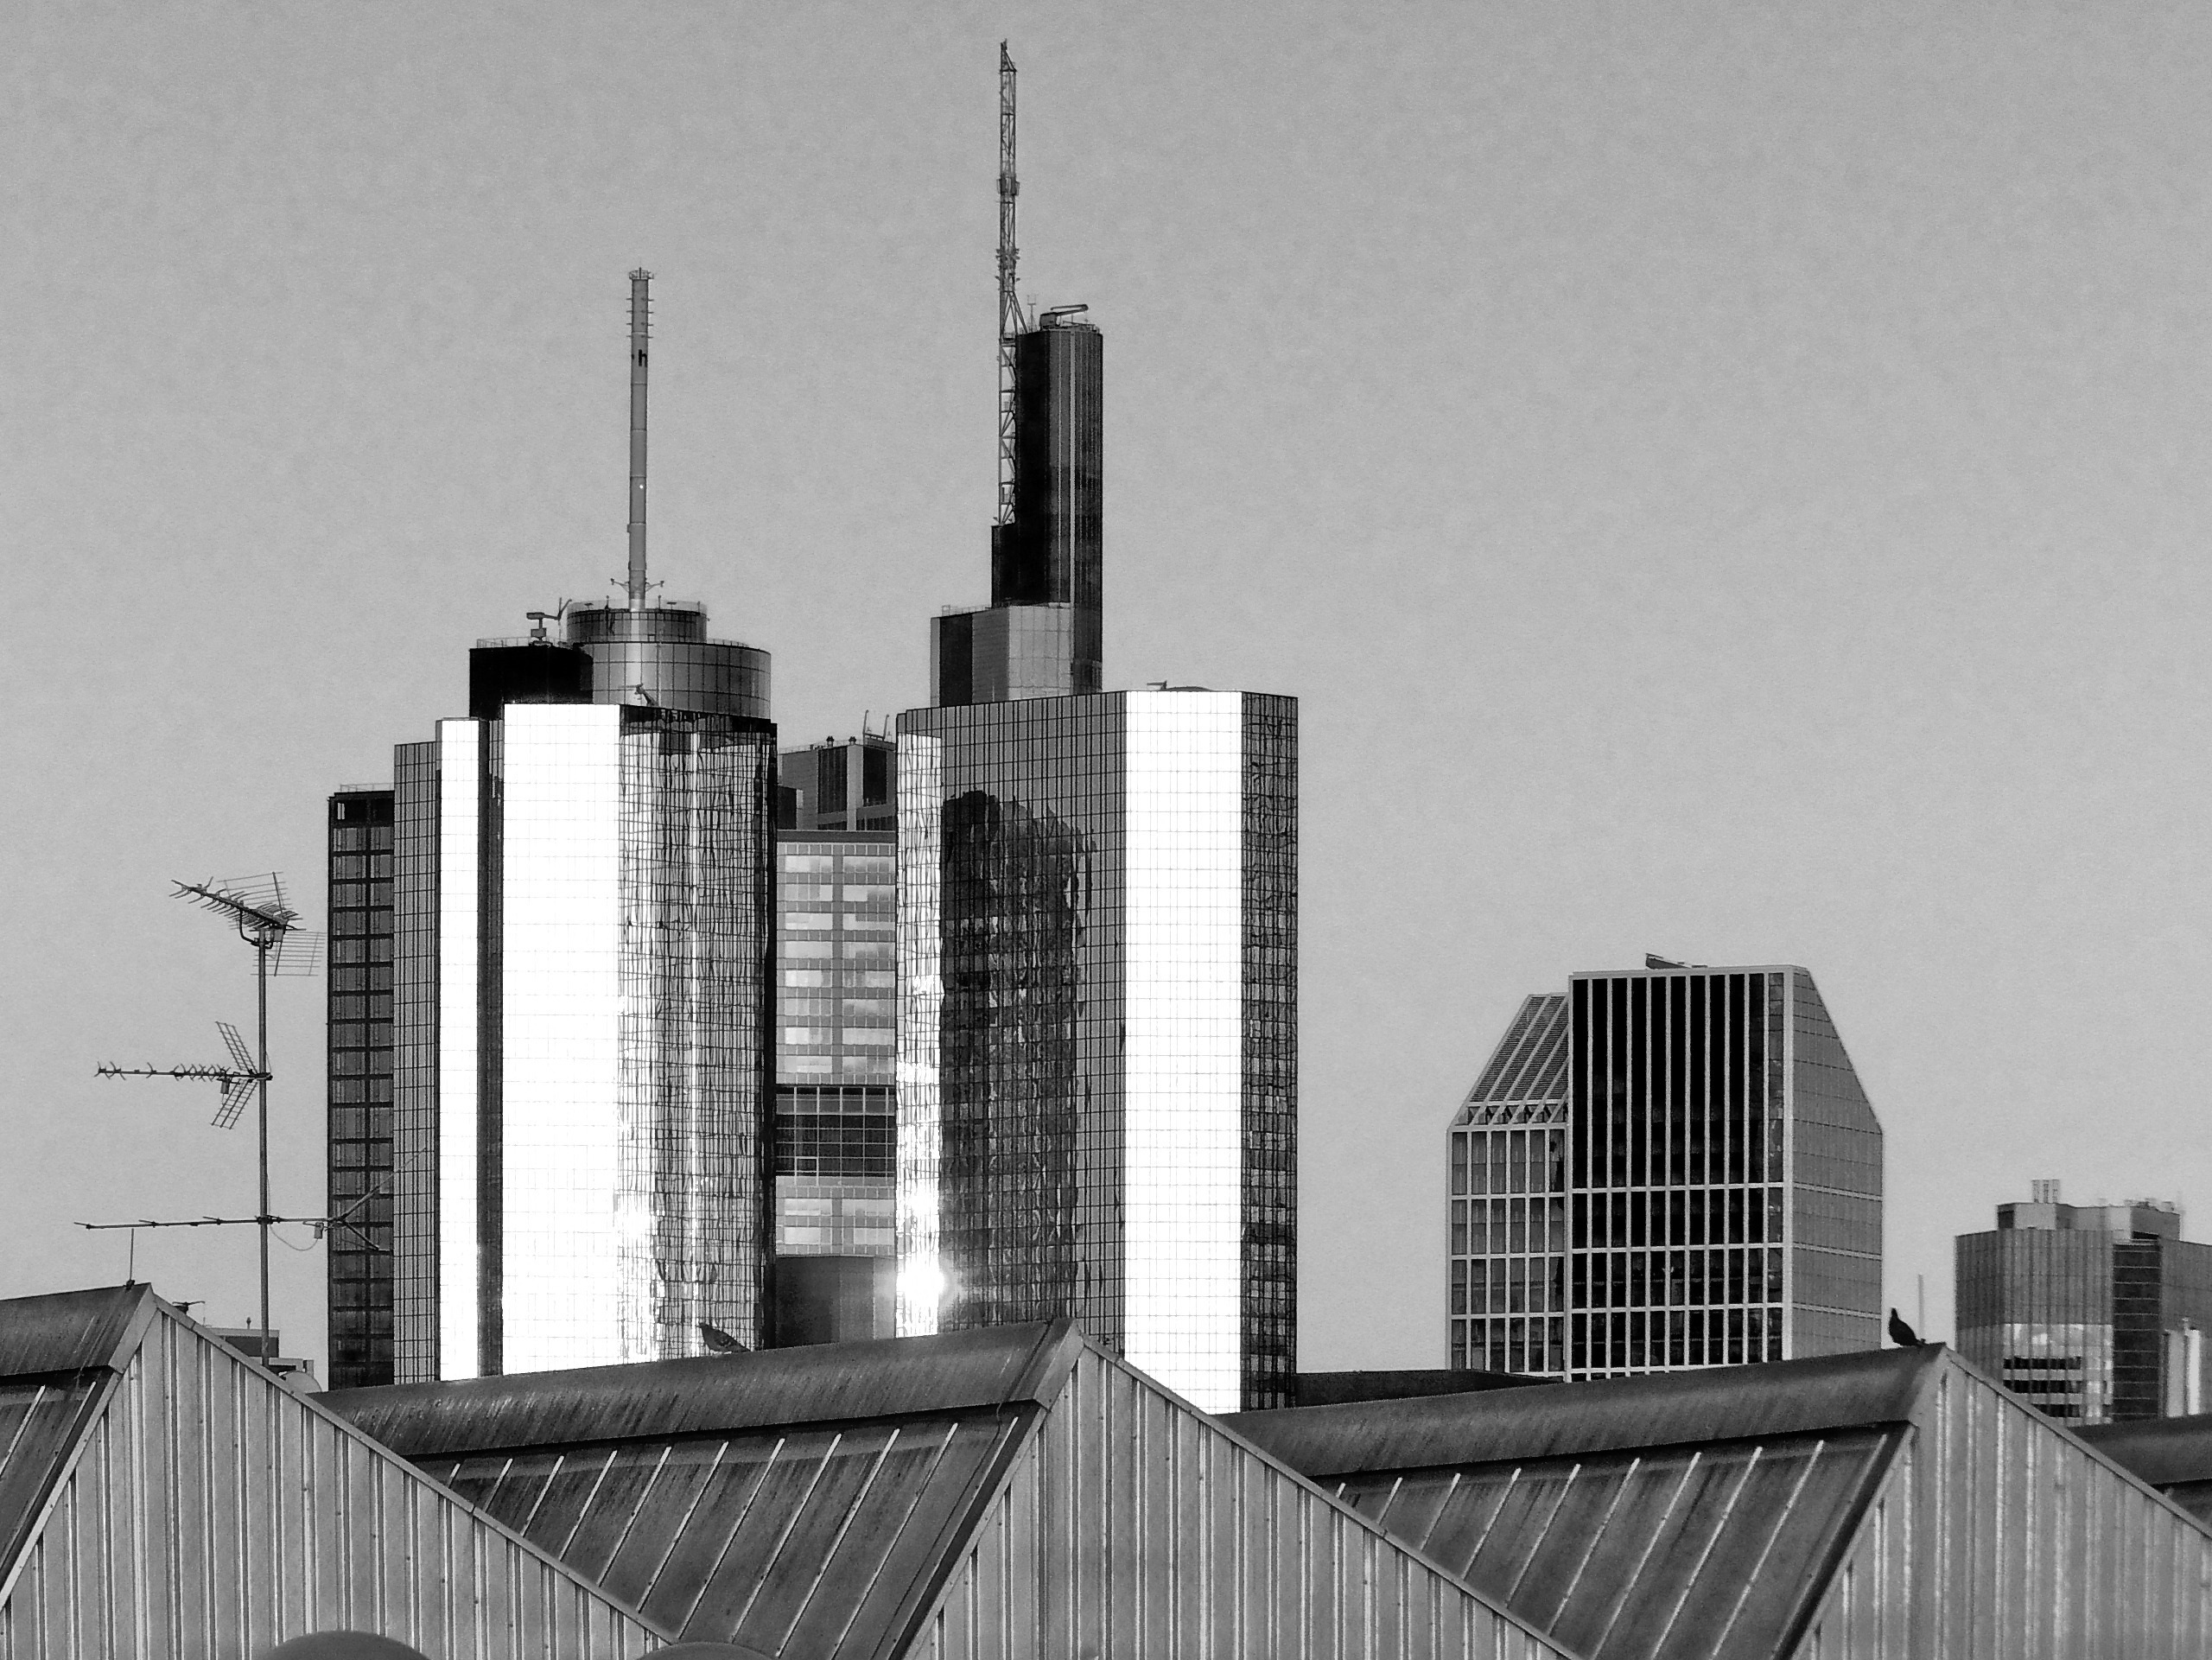
black and white, architecture, skyline, window, glass, roof, building, city, skyscraper, cityscape, downtown, tower, facade, monochrome, modern, tower block, city view, structures, skyscrapers, homes, reflections, banks, shape, roofs, mirroring, metropolis, antennas, over the rooftops, glass facades, house roof, monochrome photography, human settlement